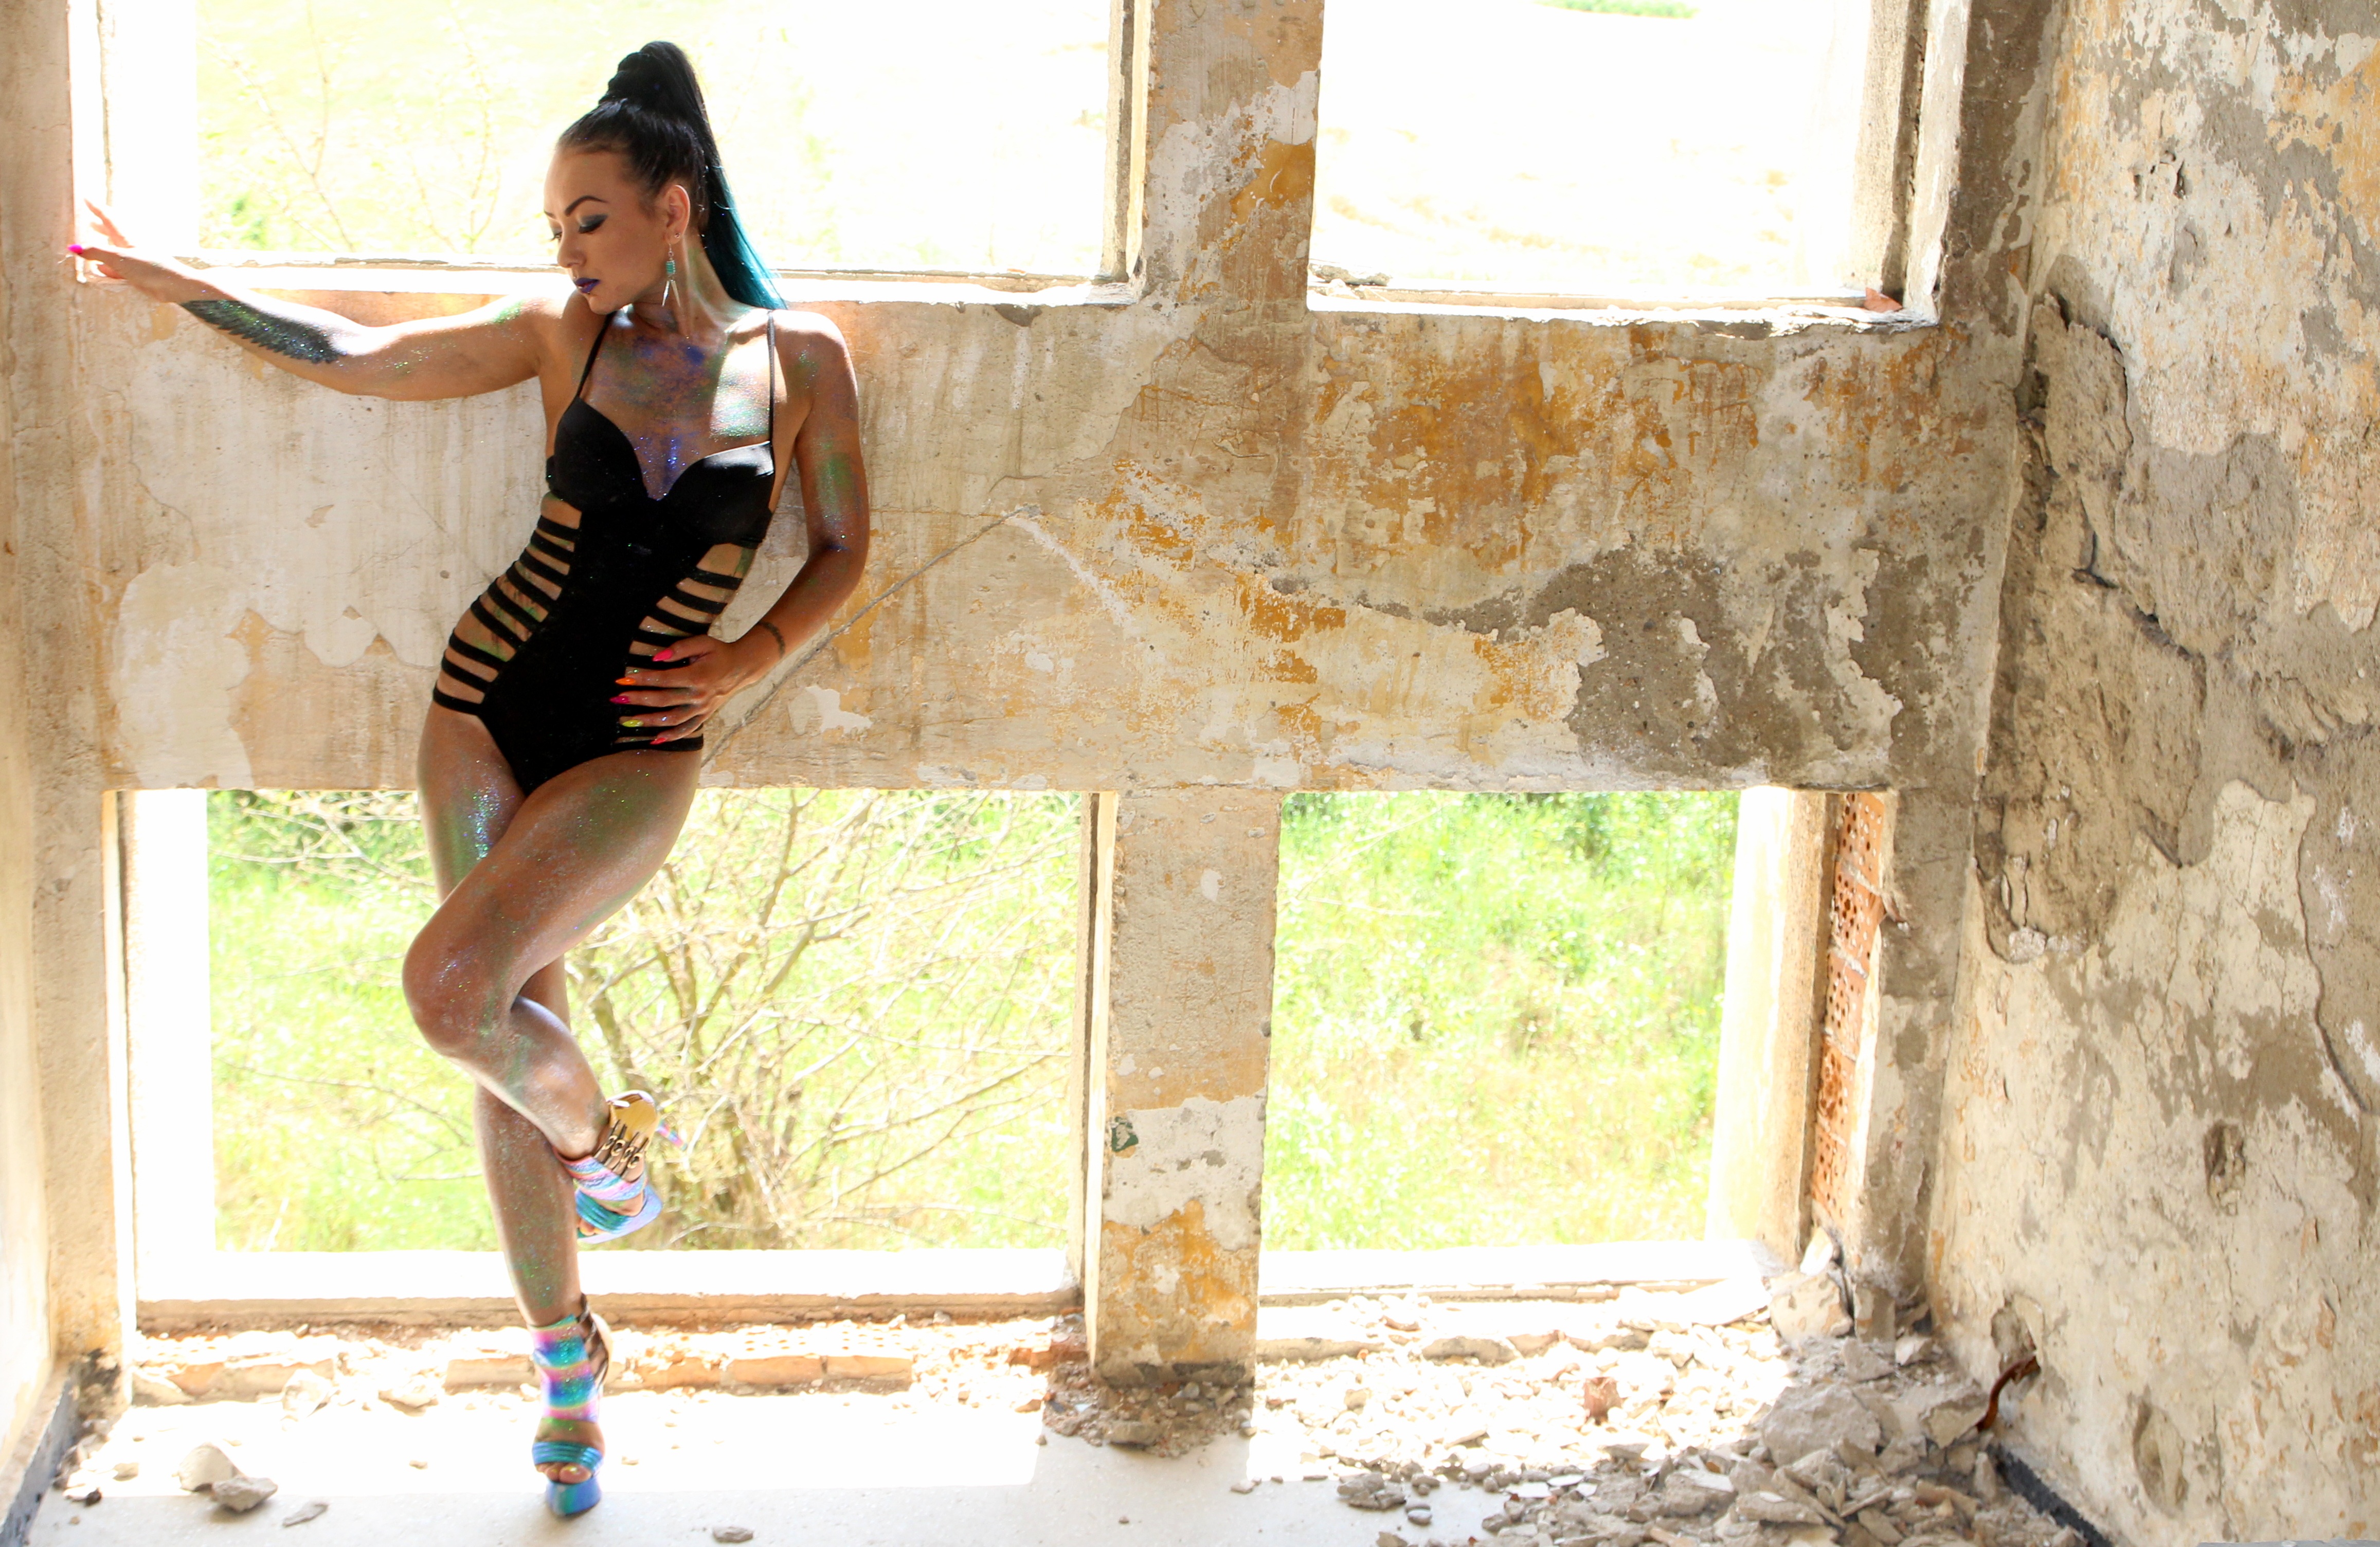
girl, leg, model, fashion, clothing, dress, footwear, beauty, seductive, sensual, abandoned building, photo shoot, corp